Bushahr

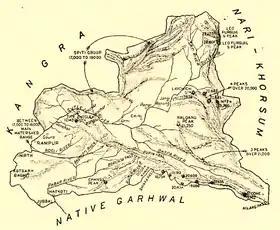
Map of the Bushahr state, 1911

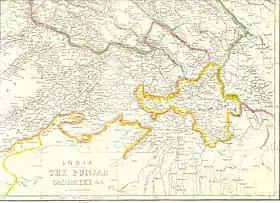
Bushahr and Tehri Garhwal shown in yellow in an 1863 map of Eastern Punjab

Raja Kehri Singh is said to have been one of the strongest Kings of history of late period of Bushahar. He is said to have reduced tributes to Raja of Sirmaur, Garhwal, Mandi and Suket and to have subdued the thakur's of Keonthal, Kothkhai, Kumhar-Sain, Balsan, Theog, Darkoti Rana of Jubbal etc. Raja Kehri Singh was contemporary of 'Grajaydoke' the ruler of Tibbet. During this time, the Raja of Ladakh annexed the territory of Tibbet. A Tibbetans Commander, 'Guldenchhen' started preparation to take back the territory. Kehri Singh learnt about this and concluded a treaty with Tibbet. Raja Kehri Singh also defeated commander Guldenchhen in a battle in the latter half of the 17th century. At the end of the battle, a treaty was signed. The terms of the treaty were such.